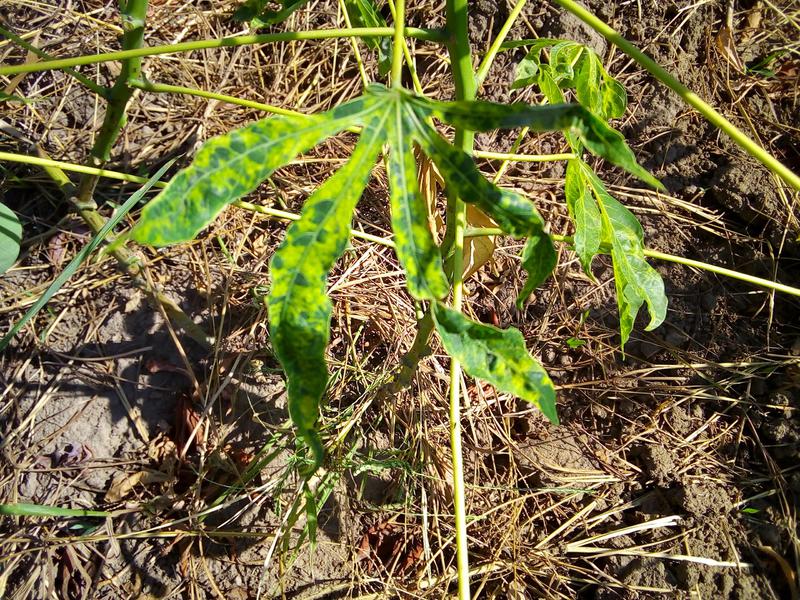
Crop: cassava
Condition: mosaic_disease